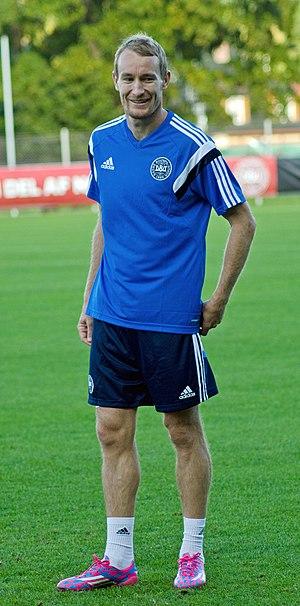
Thomas Kahlenberg, né le 20 mars 1983 à Hvidovre au Danemark, est un ancien footballeur international danois qui évolue au poste de milieu offensif.